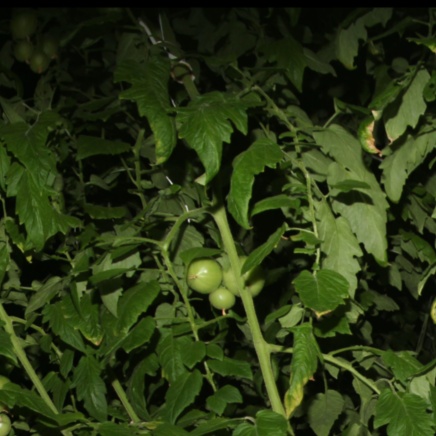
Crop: tomato